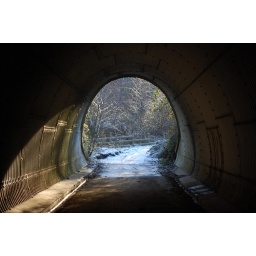
Cattle bridge under the ring road